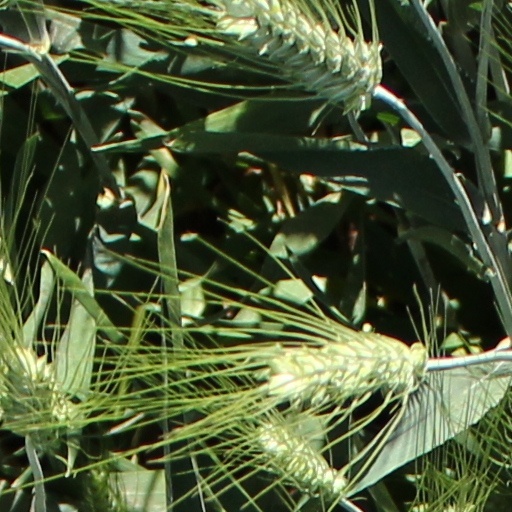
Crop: wheat